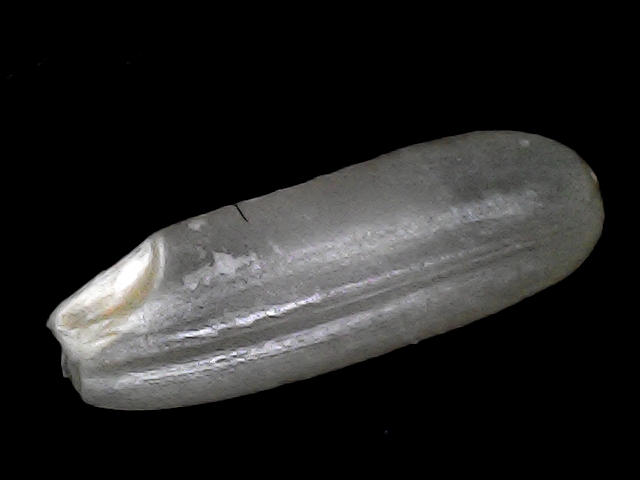
Rice variety: BD30